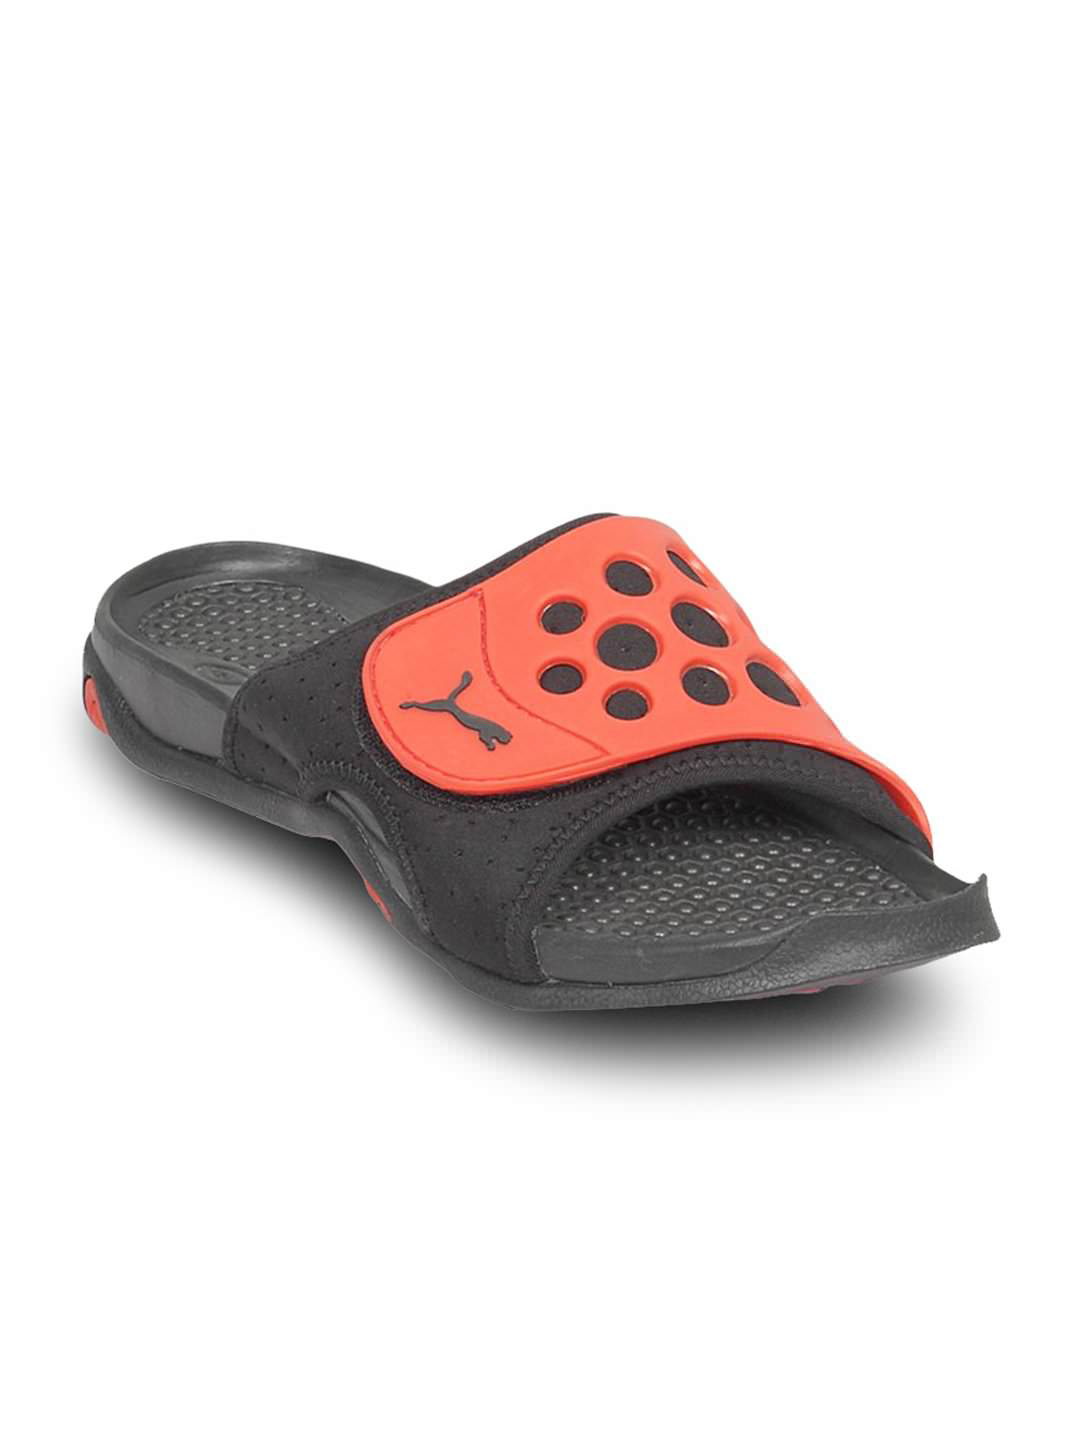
Puma Unisex Scuba Black Sandals
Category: Footwear / Sandal / Sandals
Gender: Unisex
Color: Black
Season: Summer 2011
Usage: Casual